Vijay Lall

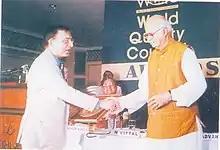
Lt General Vijay Lall, AVSM receiving the Golden Peacock National Training Award 2000 from Shri L K Advani, Honourable Home Minister and Dy. Prime Minister of India

He was awarded "Modernites Excellence Award 2013" by The "Modern School Old Students Association" (MSOSA),